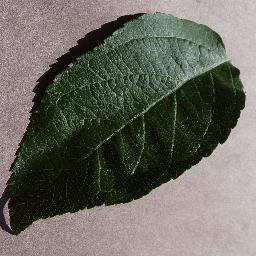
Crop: apple
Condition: healthy